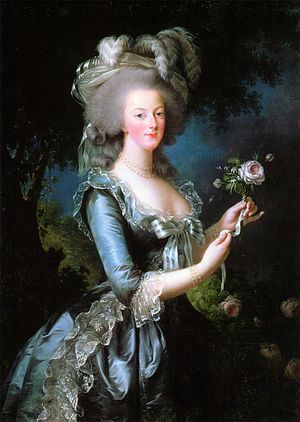
Marie-Antoinette
Marie-Antoinette-Josèphe-Jeanne d'Autriche-Lorraine var en østrigsk ærkehertuginde, og den sidste dronning af Frankrig før den franske revolution, fra 1774 til 1792 som ægtefælle til kong Ludvig 16. af Frankrig. Under den franske revolution blev Ludvig 16. afsat, og monarkiet afskaffet i 1792. Otte måneder efter sin mands henrettelse blev Marie-Antoinette selv halshugget.